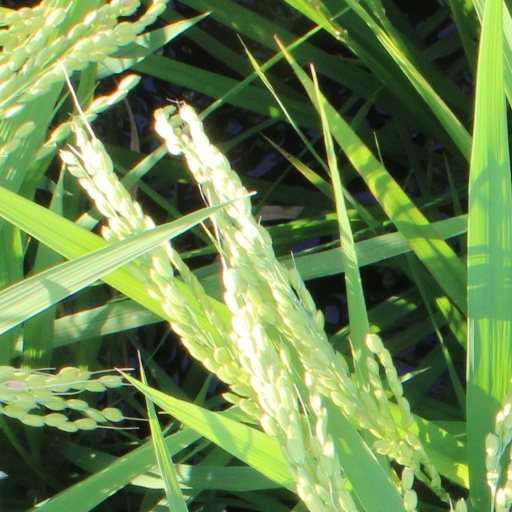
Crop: rice